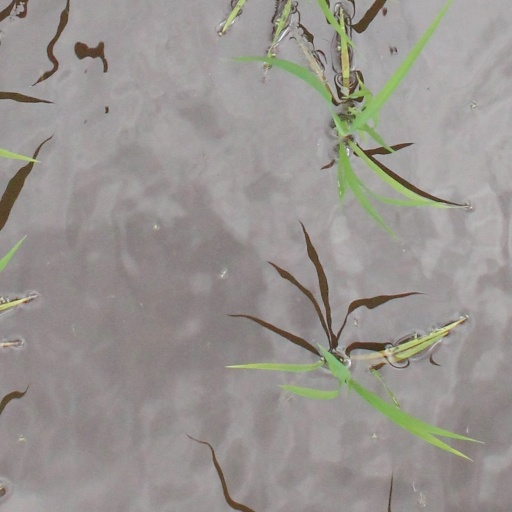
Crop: rice